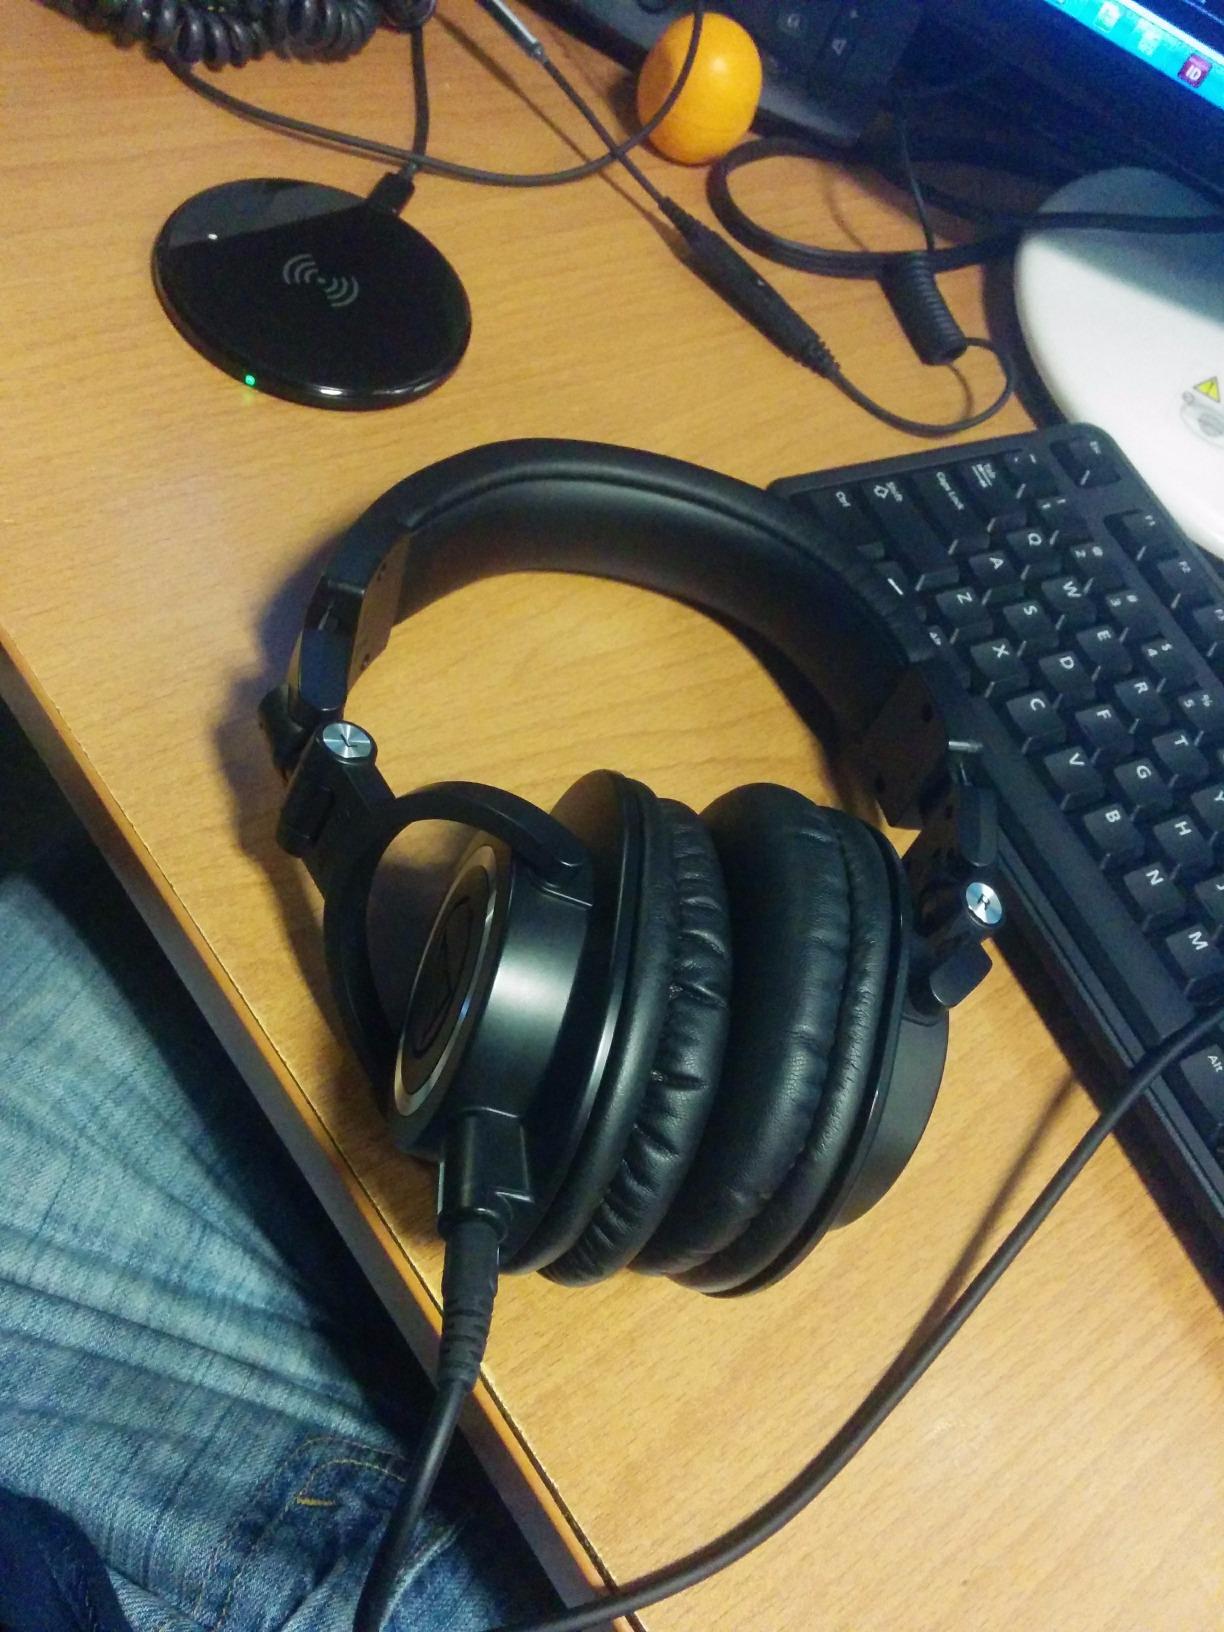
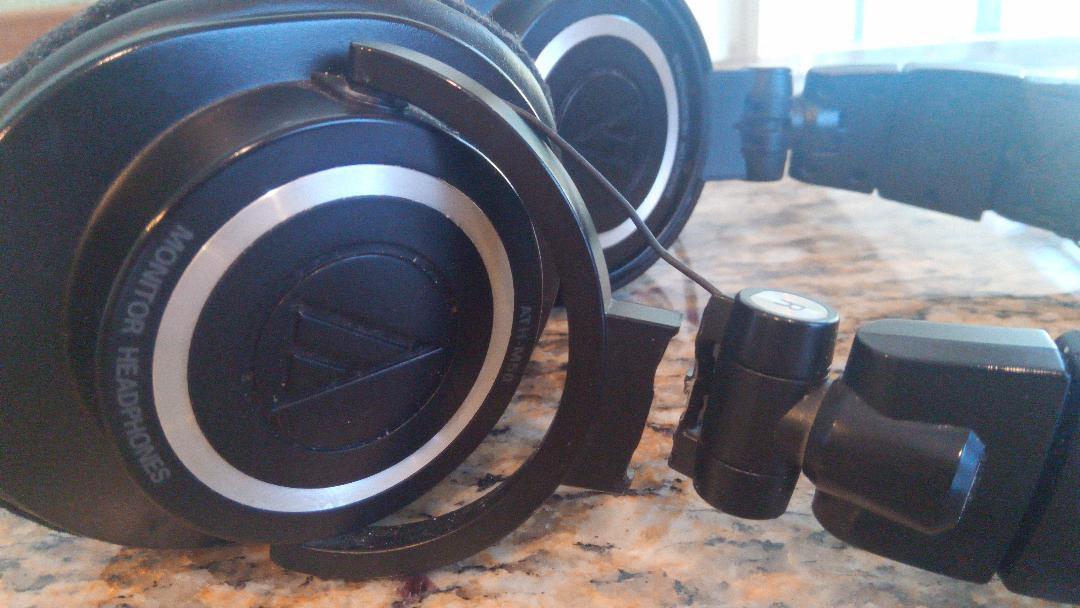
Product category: headphones
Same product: no